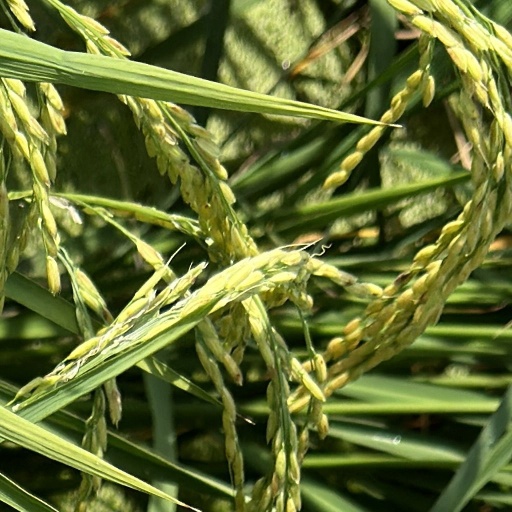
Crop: rice